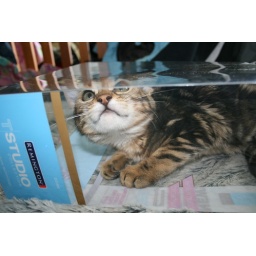
kitty in a box 005